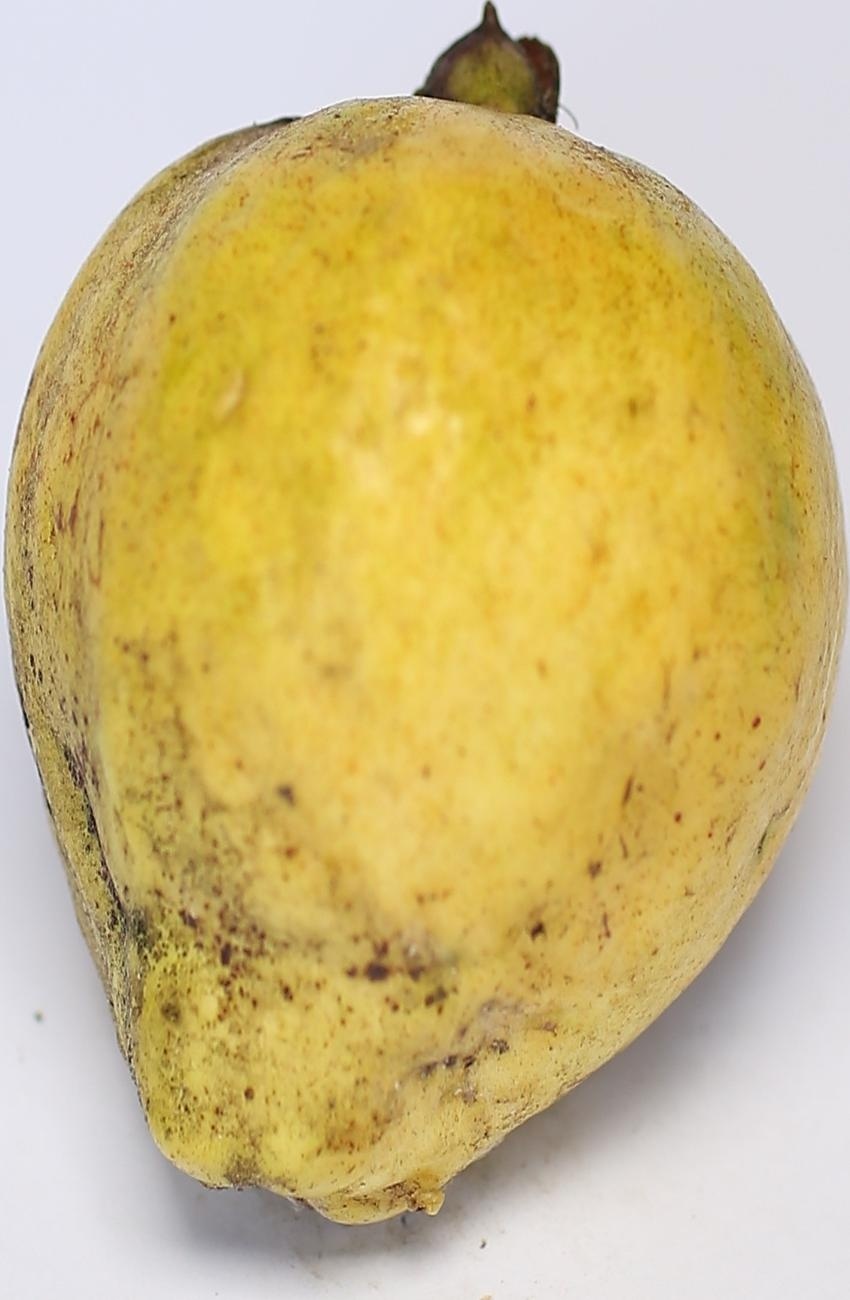
Maturity: ripe
Variety: riyali